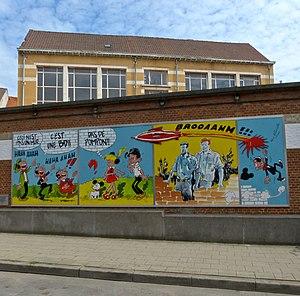
Signor Spaghetti est le héros éponyme d’une série de bande dessinée humoristique. Ce personnage est créé par le dessinateur Dino Attanasio en 1952, mais ses aventures ne sont publiées qu’à partir de 1957.
Modeste et Pompon est une série de bande dessinée, dessinée par André Franquin dans le journal de Tintin. Des scénaristes tels que René Goscinny, Greg et Peyo y contribuèrent également. Après le départ d'André Franquin du journal de Tintin, cette série est d'abord reprise par Dino Attanasio, qui bénéficie de l'aide de quelques scénaristes, dont Lucien Meys. La série Modeste et Pompon est ensuite reprise à tour de rôle par Mittéï et Christian Godard, Griffo et Michel Noirret, Bertrand Dupont ainsi que Walli et Bom.